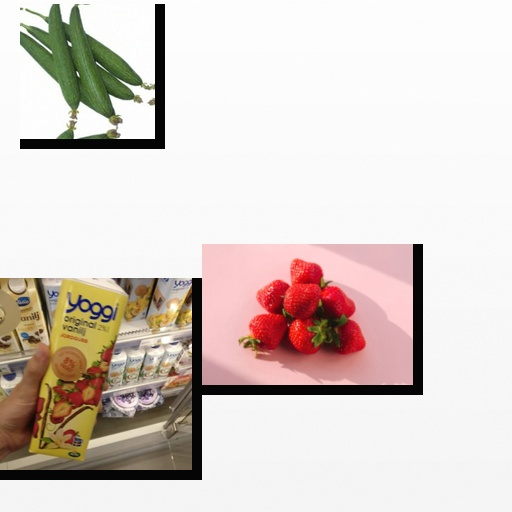
Food items: sponge_gourd, strawberry_yoghurt, strawberry